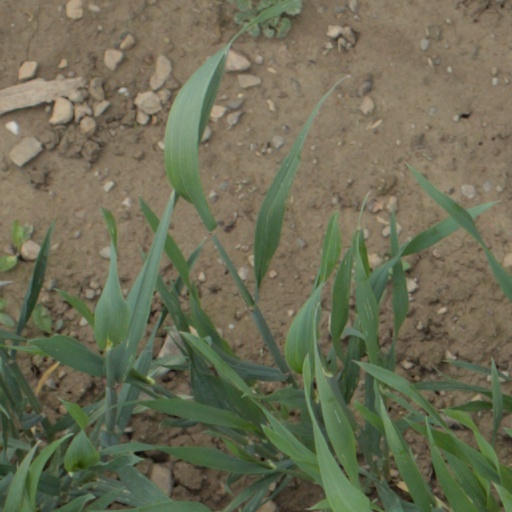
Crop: wheat